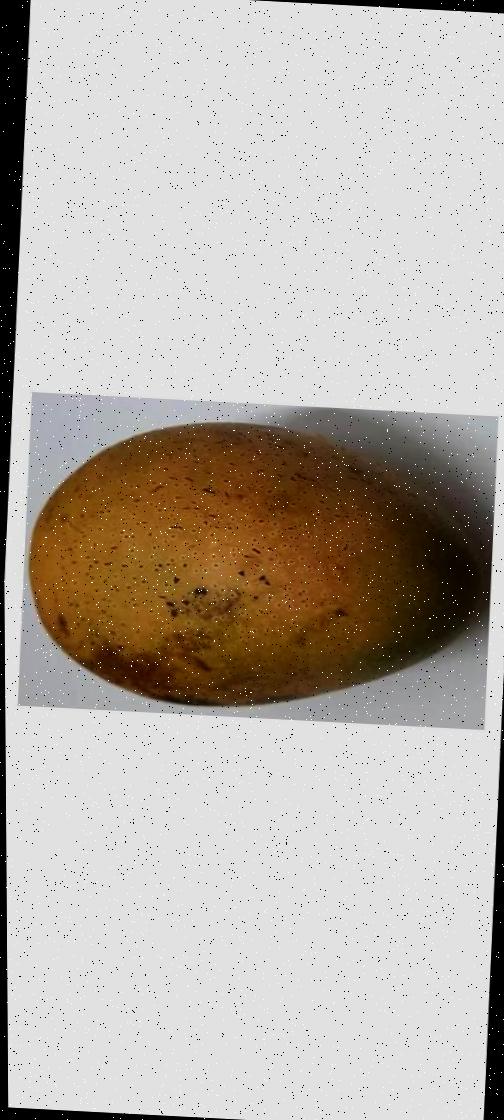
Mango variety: Ashshina Classic